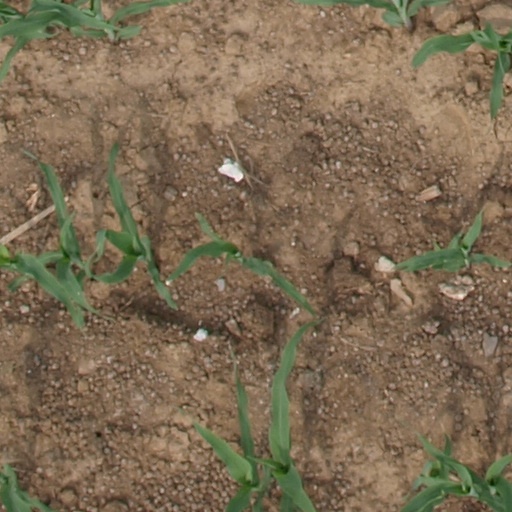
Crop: maize; corn